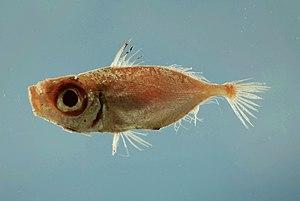
Les Zéiformes sont un ordre de poissons téléostéens dont les espèces les plus connues sont les Saint-pierre. Ce sont principalement des poissons abyssaux.
Les Zenionidae forment une famille de poissons abyssaux de l'ordre des Zeiformes, anciennement connue sous le nom de Macrurocyttidae.